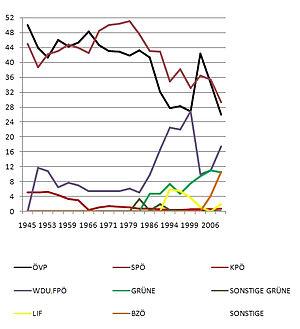
Législatives autrichiennes depuis 1945
L’histoire de l'Autriche désigne l'histoire du pays d'Europe centrale appelé aujourd'hui Autriche. Mais la définition géopolitique du pays ayant connu de profonds changements au cours des périodes moderne et contemporaine, cette histoire concerne donc aussi les pays voisins : Allemagne, Hongrie, Suisse, Italie, etc.